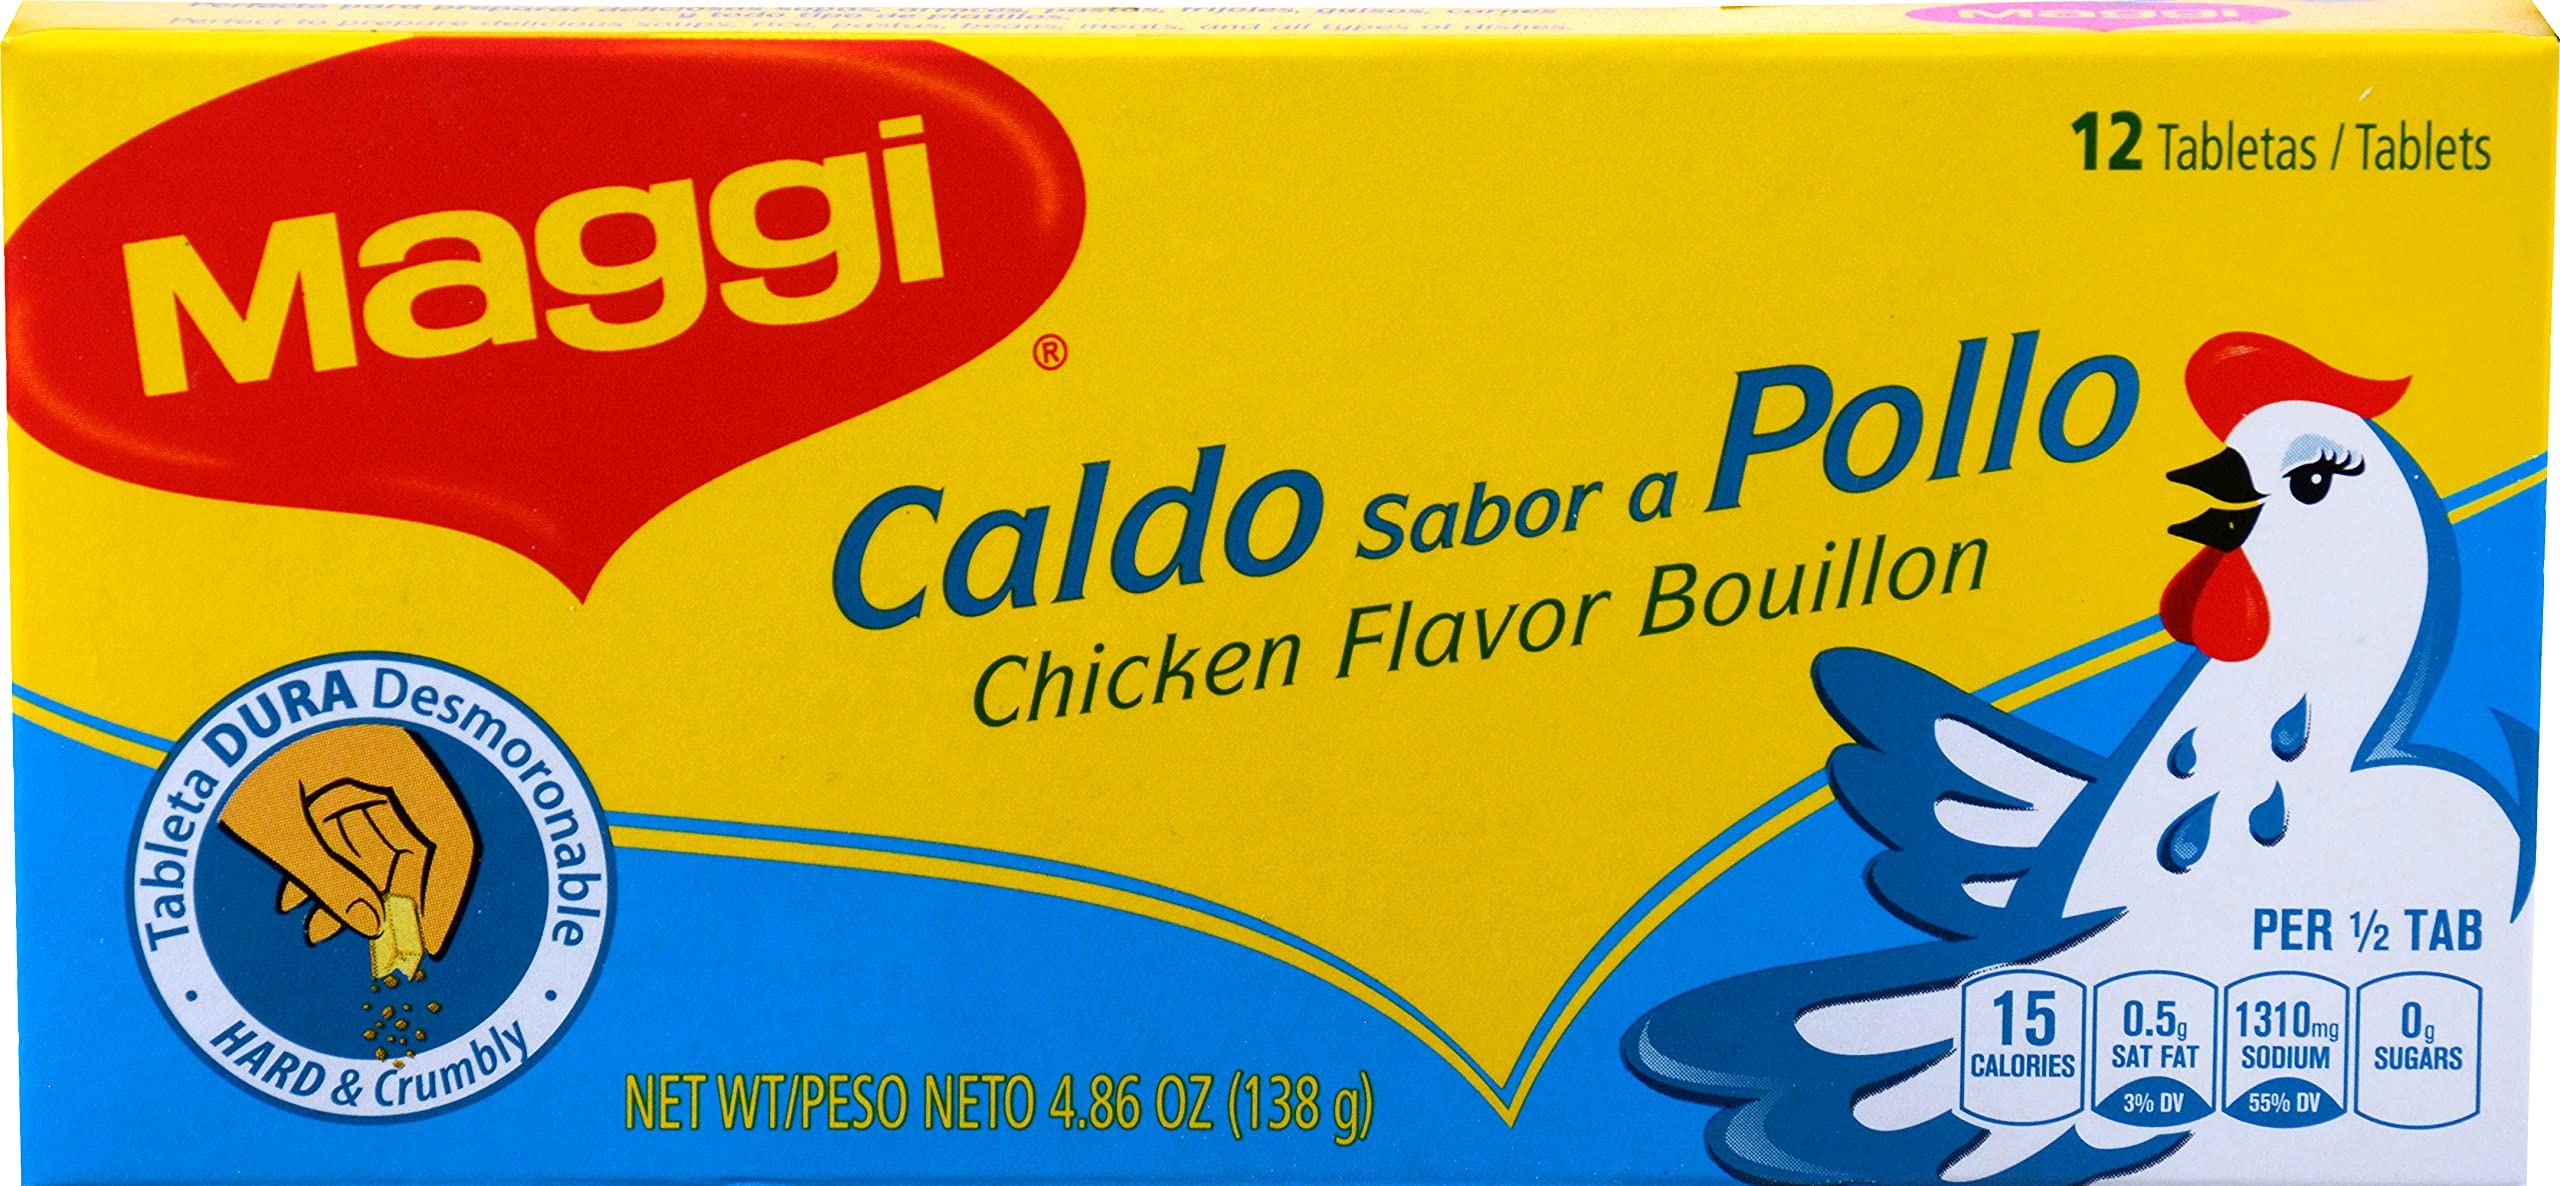
Item Name: Maggi Chicken Flavor Bouillon, 12 Tablets, 4.86 Ounce (Pack of 24)
Bullet Point 1: AUTHENTIC | Crafted from generations of family tradition, Maggi Chicken Bouillon is a staple of Latin America, adding a burst of authentic Latin flavor to your everyday dishes and meals. Maggi Chicken Bouillon is easy to use, and perfect for preparing everything from delicious soups, rice, pastas and beans to stews, meats, vegetables and so much more.
Bullet Point 2: CONVENIENT & VERSATILE | Whether you're making chicken stock or marinating meats, making rice, stews or vegetables, Maggi Chicken Bouillon dissolves fast and easy for quick and efficent meals that are packed with Maggi flavor. Use Maggi Chicken Bouillon to provide a distinct flavor boost to your soups, sauces, and marinades, providing an indescribable boost to your recipes and taking your dishes to a new level of flavor!
Bullet Point 3: NUTRITIONAL QUALITIES | Fat Free, Saturated Fat Free, Trans Fat Free, Cholesterol Free
Bullet Point 4: PACK OF 24: 4.86 OZ BOXES | Single units and multipacks available on Amazon, Amazon Fresh and Prime Pantry
Value: 24.0
Unit: Count

Price: 1.395